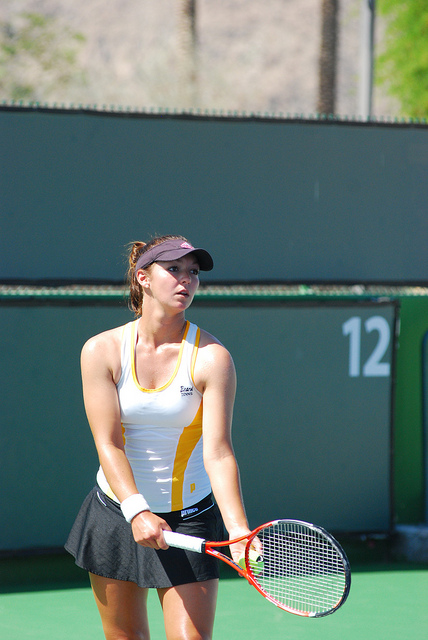
một người phụ nữ đang đặt vợt tennis cạnh quả bóng ở trên sân